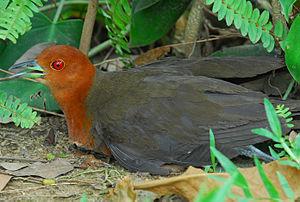
Le Râle de forêt est une espèce d'oiseaux de la famille des Rallidae.
Le Chat d'Iriomote est une sous-espèce de Chat-léopard, endémique de l'île d'Iriomote, dans la préfecture d'Okinawa, au Japon. Associé localement à un animal légendaire appelé Yamapikaryā, et découvert en 1965 par l'écrivain japonais Yukio Togawa, après des recherches sur la présence d'un mystérieux félin sur l'île, le Chat d'Iriomote est d'abord considéré comme une nouvelle espèce de félin avant que les études génétiques le classent comme une sous-espèce du Chat-léopard. Il s'agit du seul félin sauvage du Japon avec le Chat de Tsushima. Le ministère de l'Environnement du Japon l'a classé monument naturel national en 1972 et, en 2010, les habitants du bourg de Taketomi, qui comprend l'île d'Iriomote, l’ont choisi comme mascotte municipale.